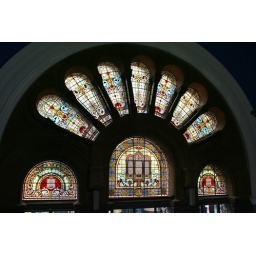
Some remarkable stained glass windows in the Queen Victoria Building, Sydney.